Pashto music

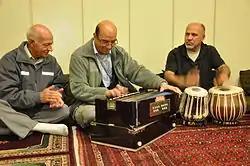
Afghan men performing at the new Afghan Cultural Center on Camp Leatherneck in Helmand Province, Afghanistan.

Pashto music or Də ṭang-ṭakór is commonly performed in Afghanistan and Pakistan among Pashtun people.